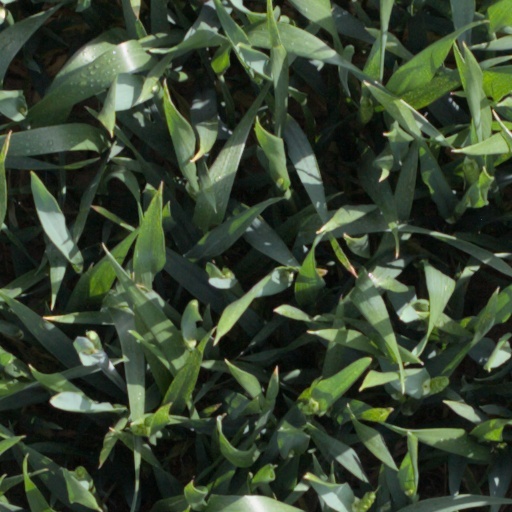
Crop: wheat